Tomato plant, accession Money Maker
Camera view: bottom (45 deg); turntable rotation: 300 degrees
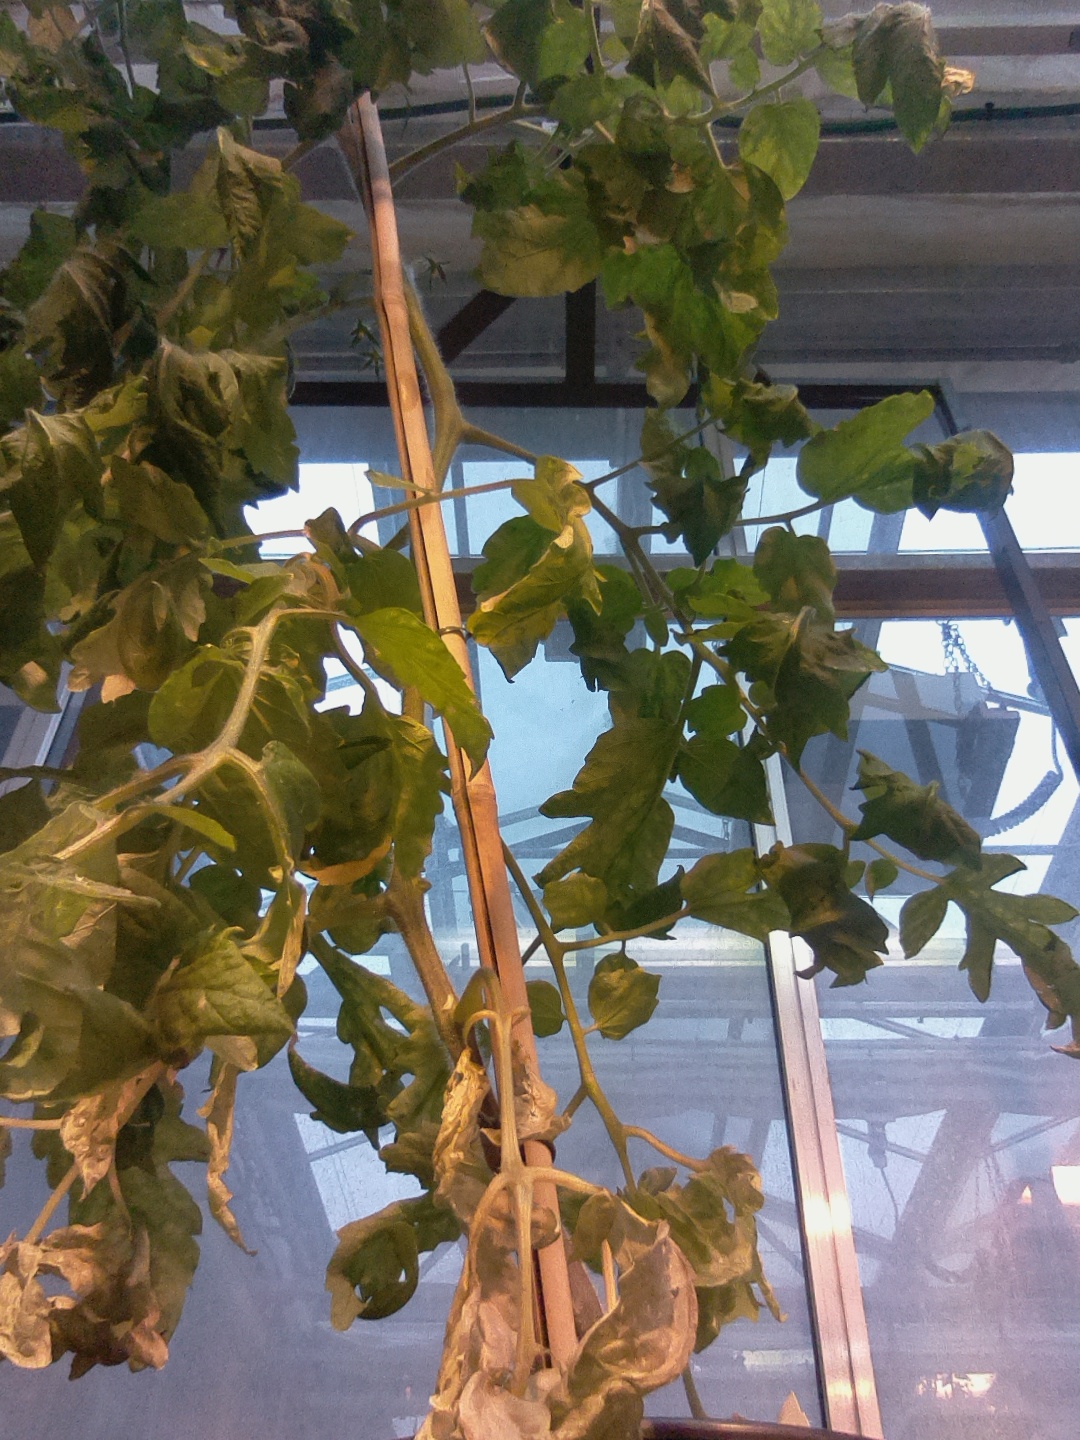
BBCH growth stage 70: Fruits at the main stem or branches visibles